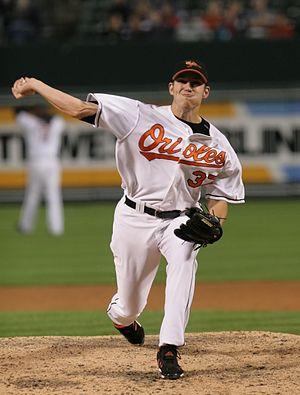
Christopher Thomas Ray dit Chris Ray, né le 12 janvier 1982 à Tampa aux États-Unis, est un lanceur droitier baseball qui évolue en Ligue majeure. Il est présentement agent libre.